Elisa Beni

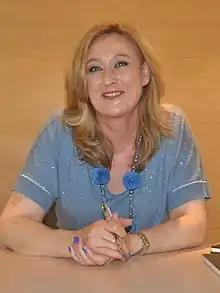

Elisa Beni Uzabal (born 31 July 1964) is a Spanish journalist. When she took over "" at 23, she became the youngest newspaper director in Spain.